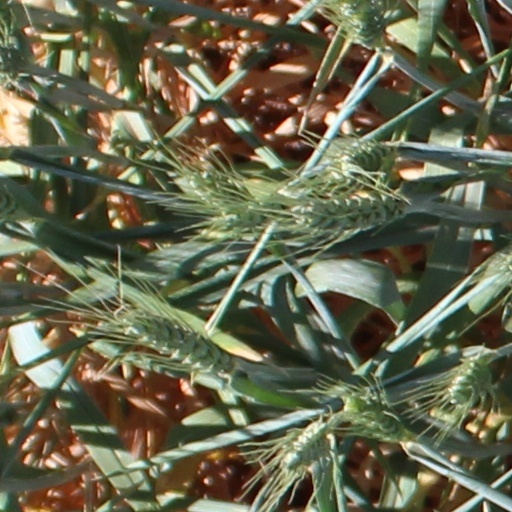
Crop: wheat